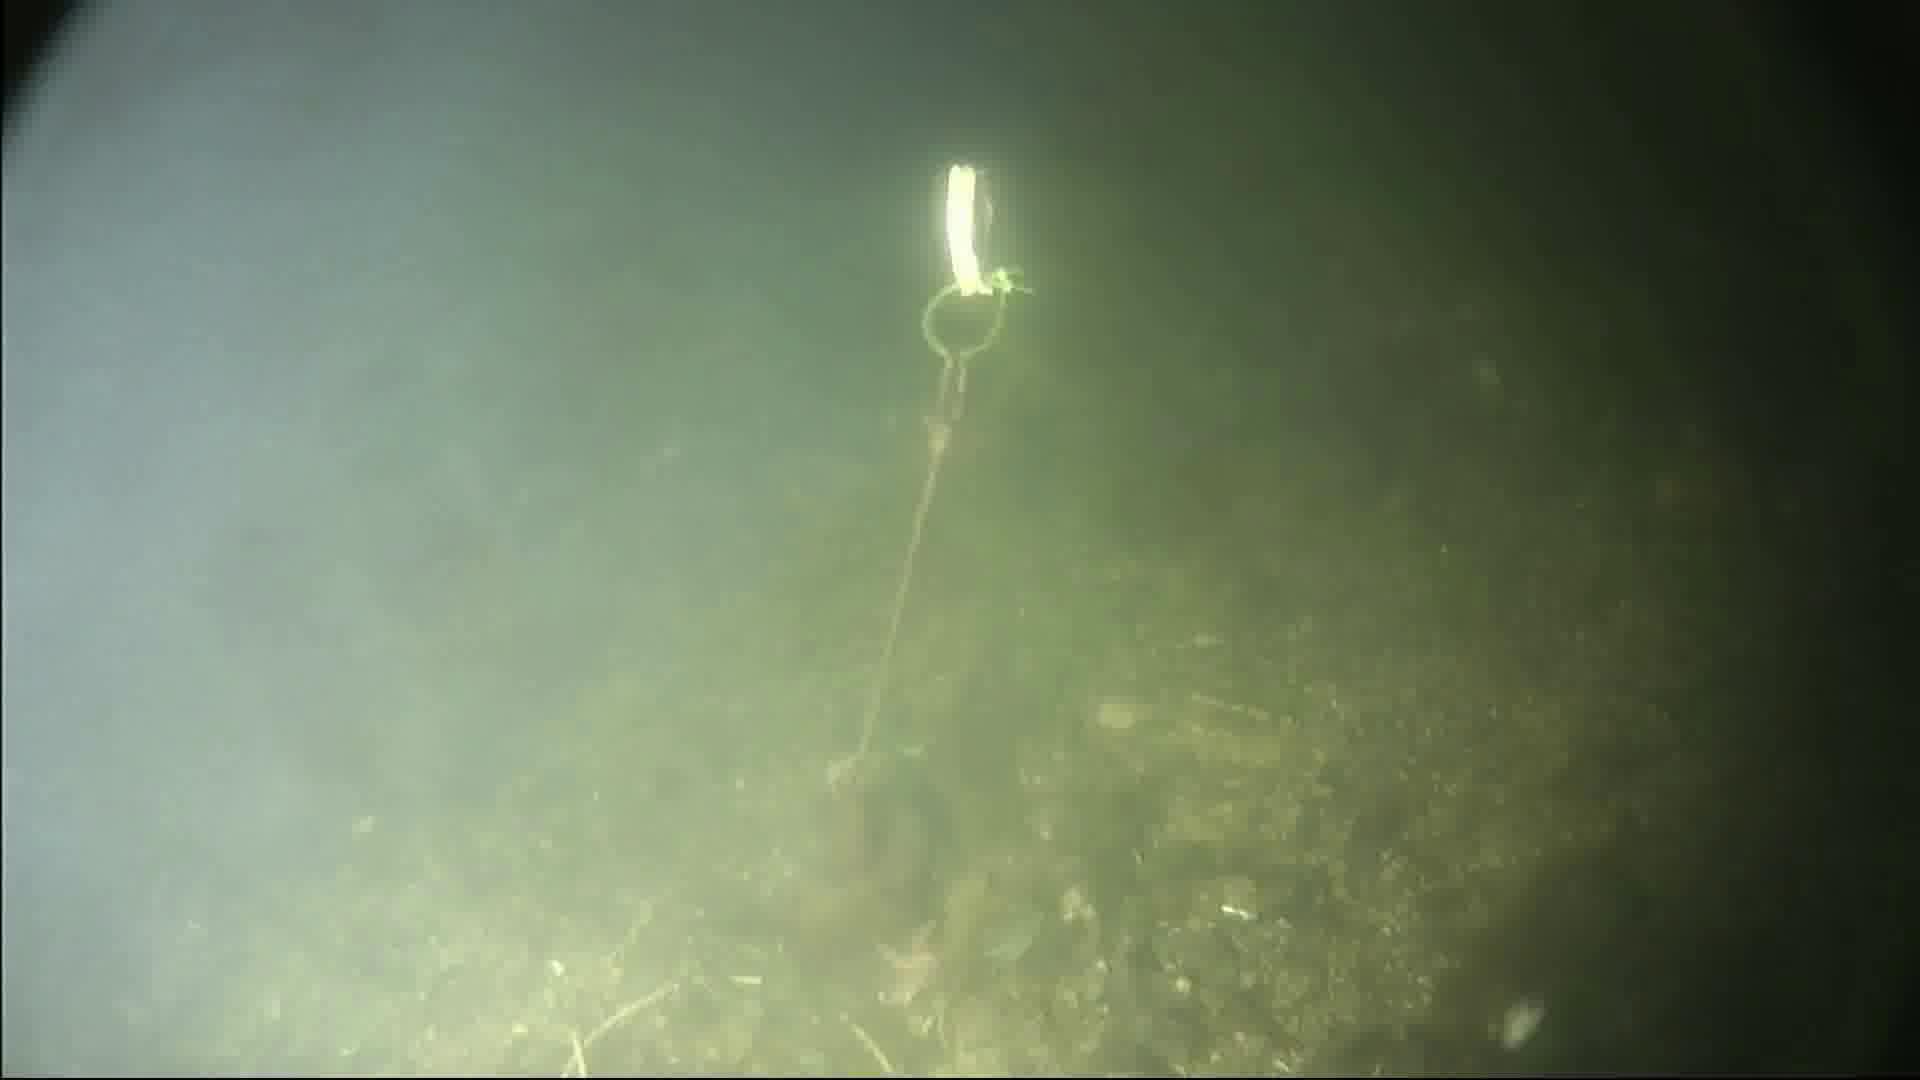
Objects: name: starfish
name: crab
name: small_fish